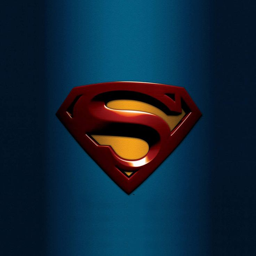
inside of everyone is comic book character